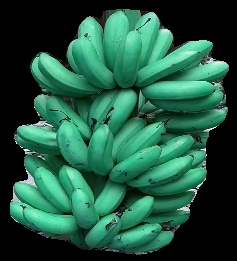
Variety: rasbale
Grade: grade1